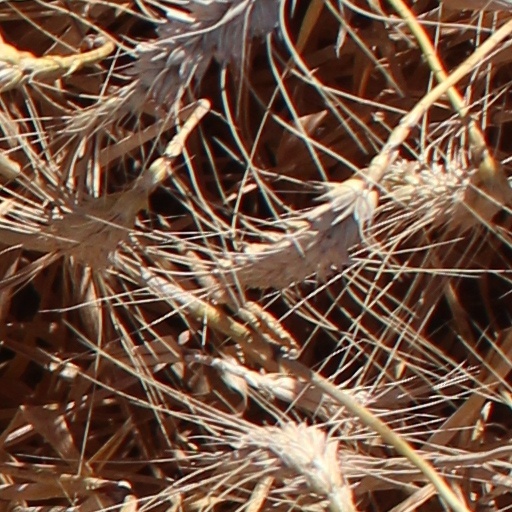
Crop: wheat